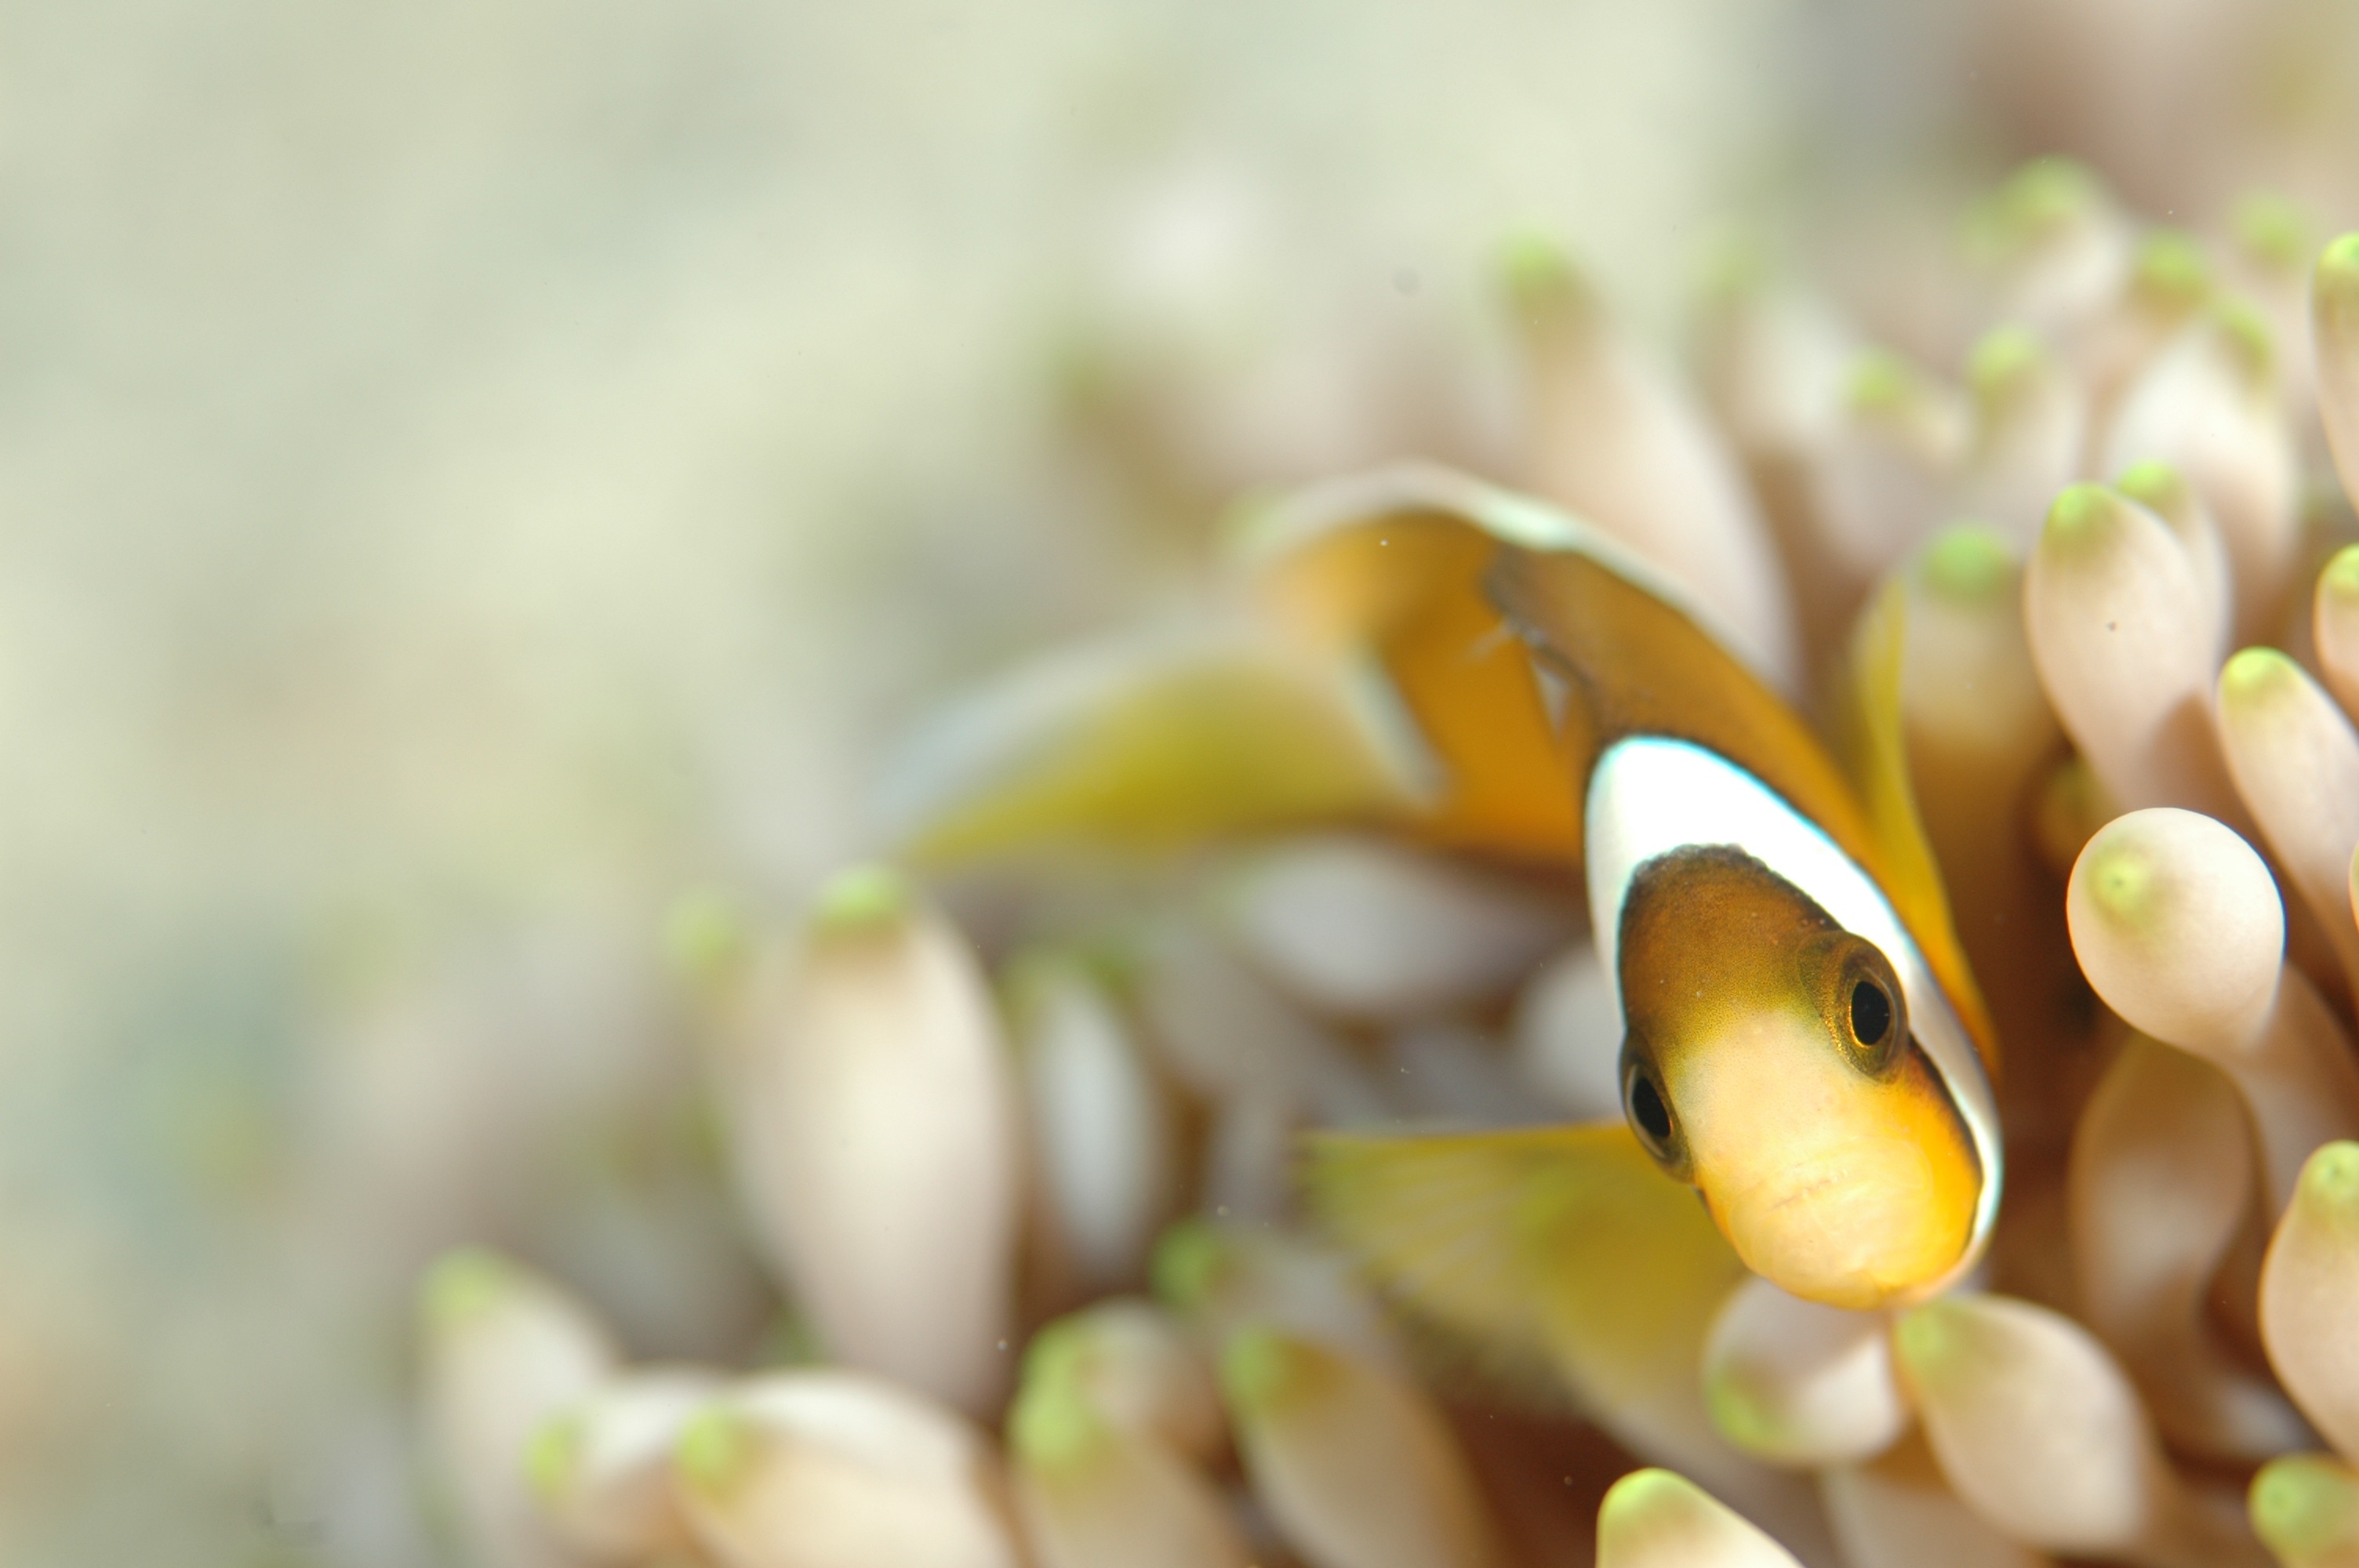
sea, tree, nature, branch, blossom, plant, photography, sunlight, leaf, flower, petal, diving, pollen, food, green, produce, crop, botany, yellow, agriculture, flora, close up, bud, macro photography, flowering plant, clownfish, land plant, underwater life